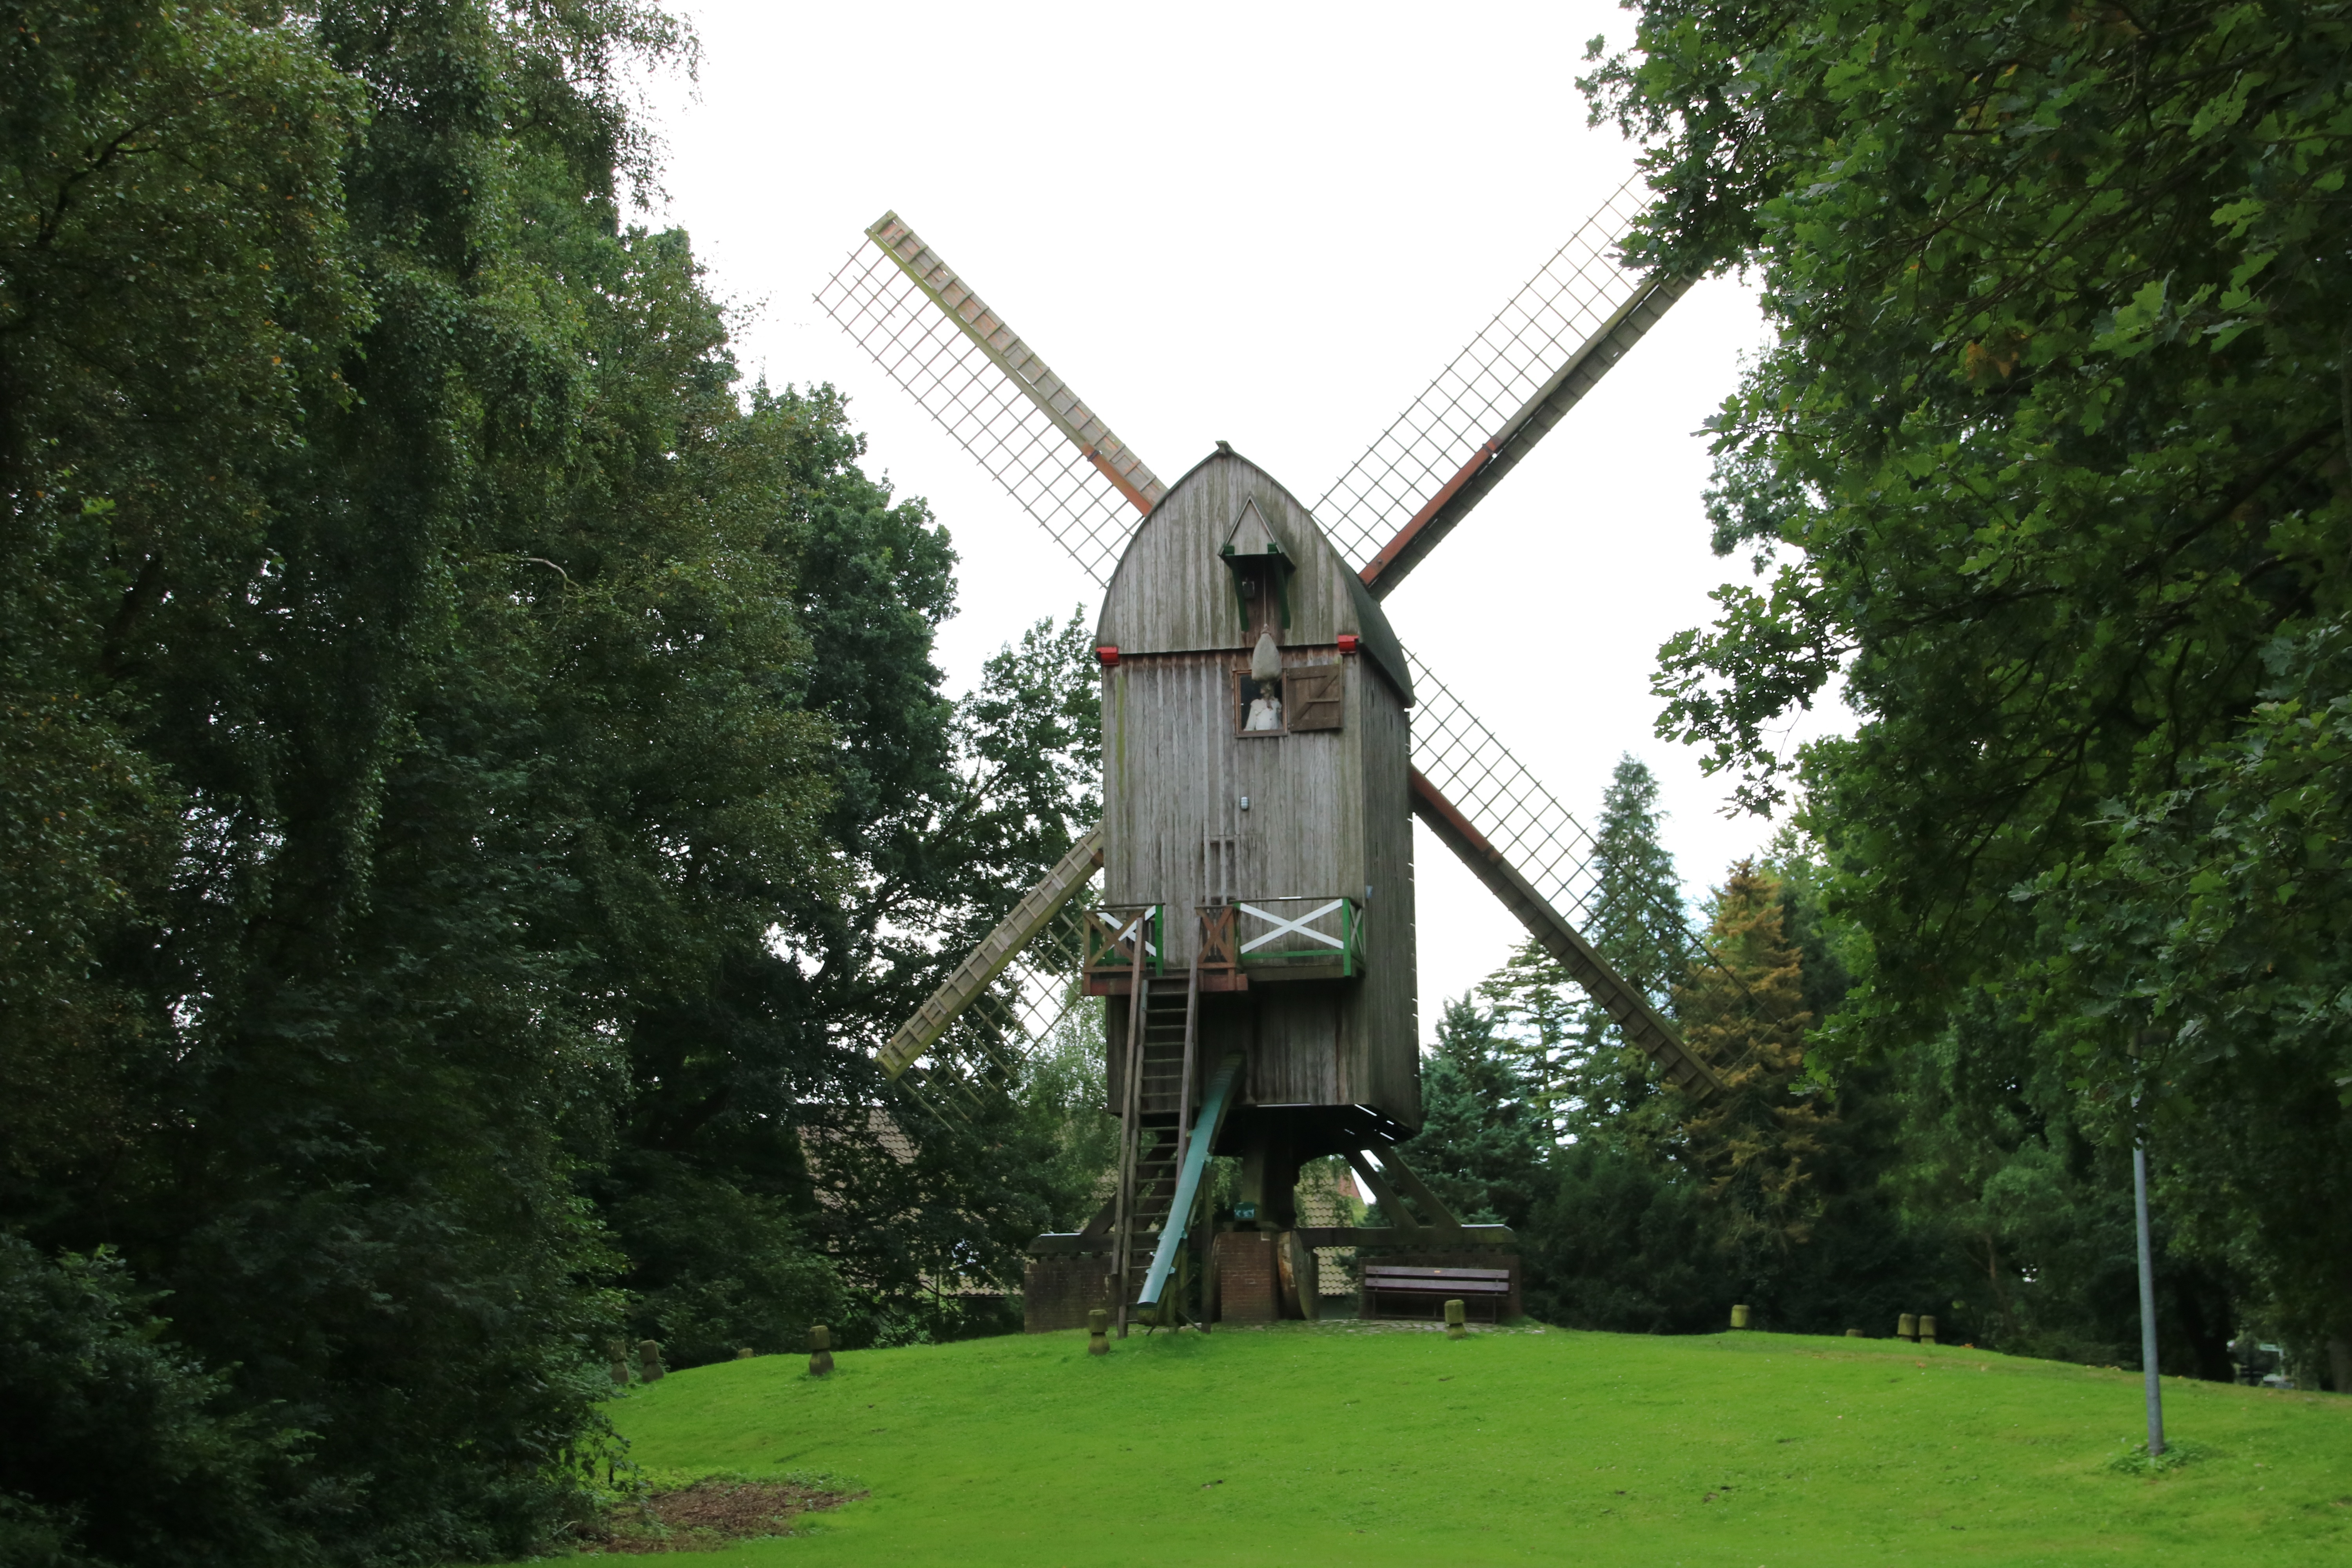
tree, windmill, building, chapel, estate, rural area, gr ne, bremerhaven, maurice miller, bacon b ttler park